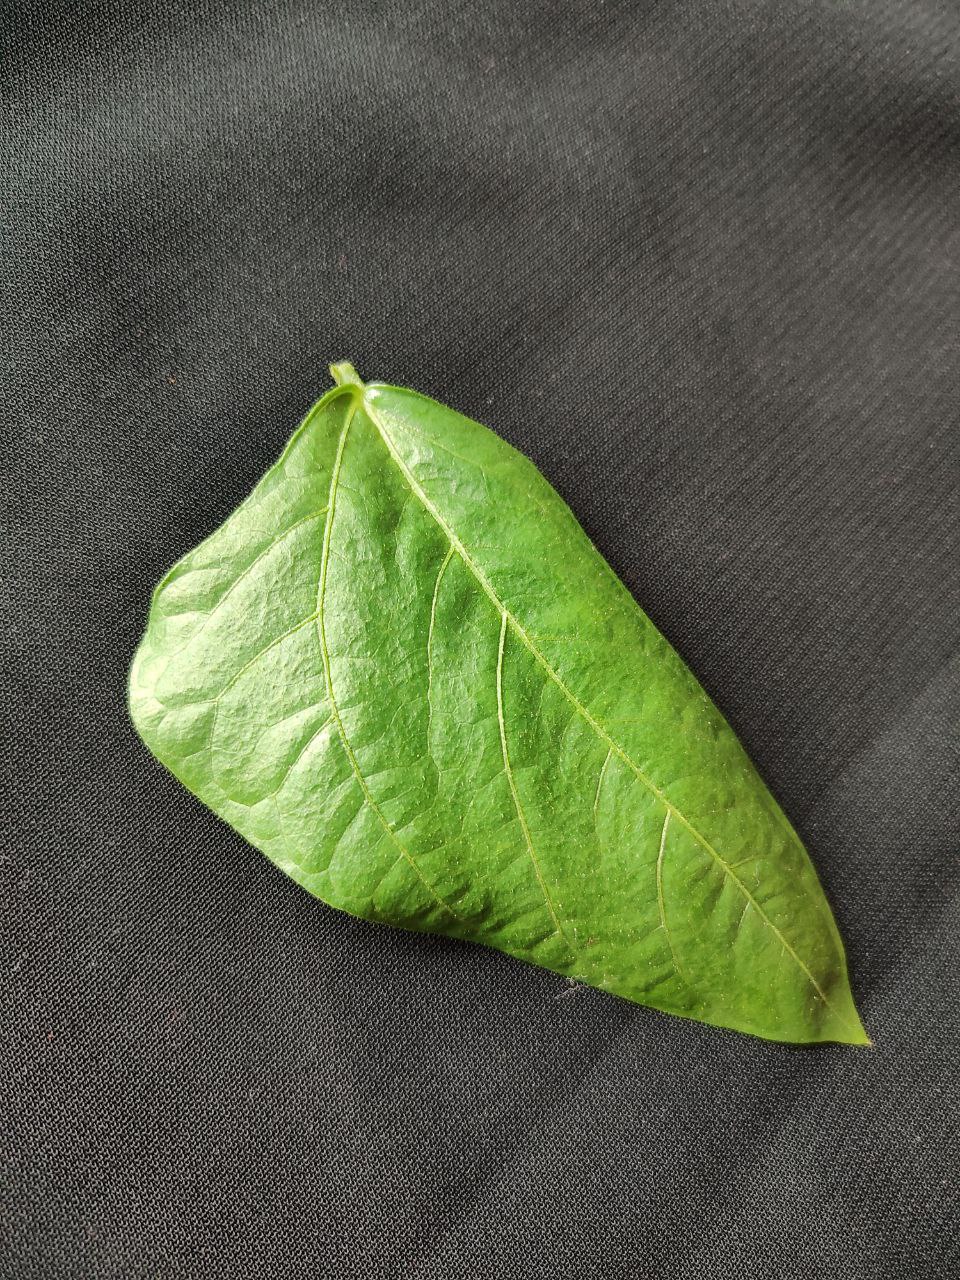
Crop: cowpea
Leaf condition: Fresh Leaf